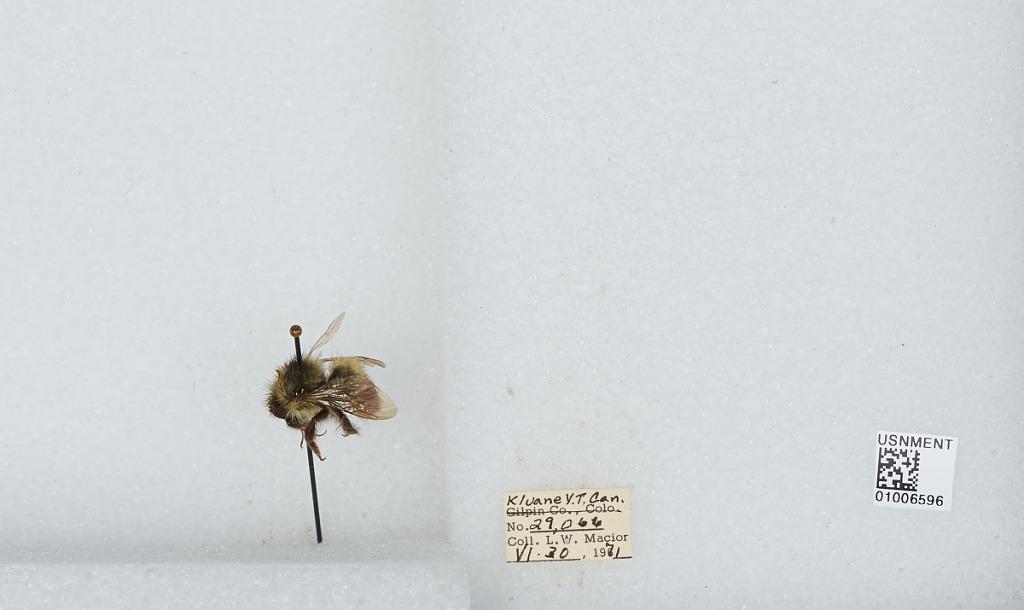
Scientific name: Bombus (Pyrobombus) flavifrons Cresson
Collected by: L. Macior
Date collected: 1971-6-30
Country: Canada
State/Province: Yukon Territory
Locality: Kluane
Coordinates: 60.75, -139.5